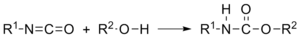
Un polyuréthane ou polyuréthanne est un polymère d'uréthane, une molécule organique.